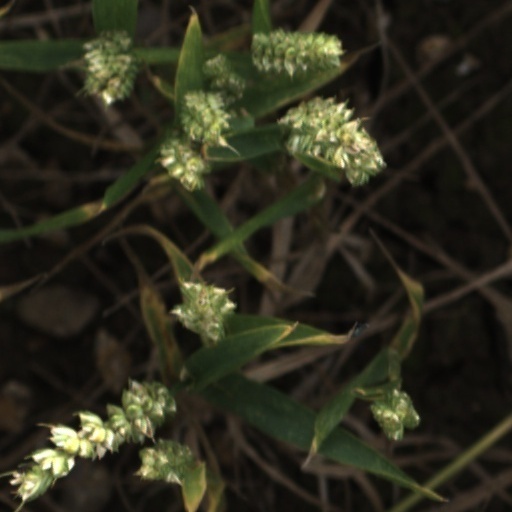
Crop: wheat